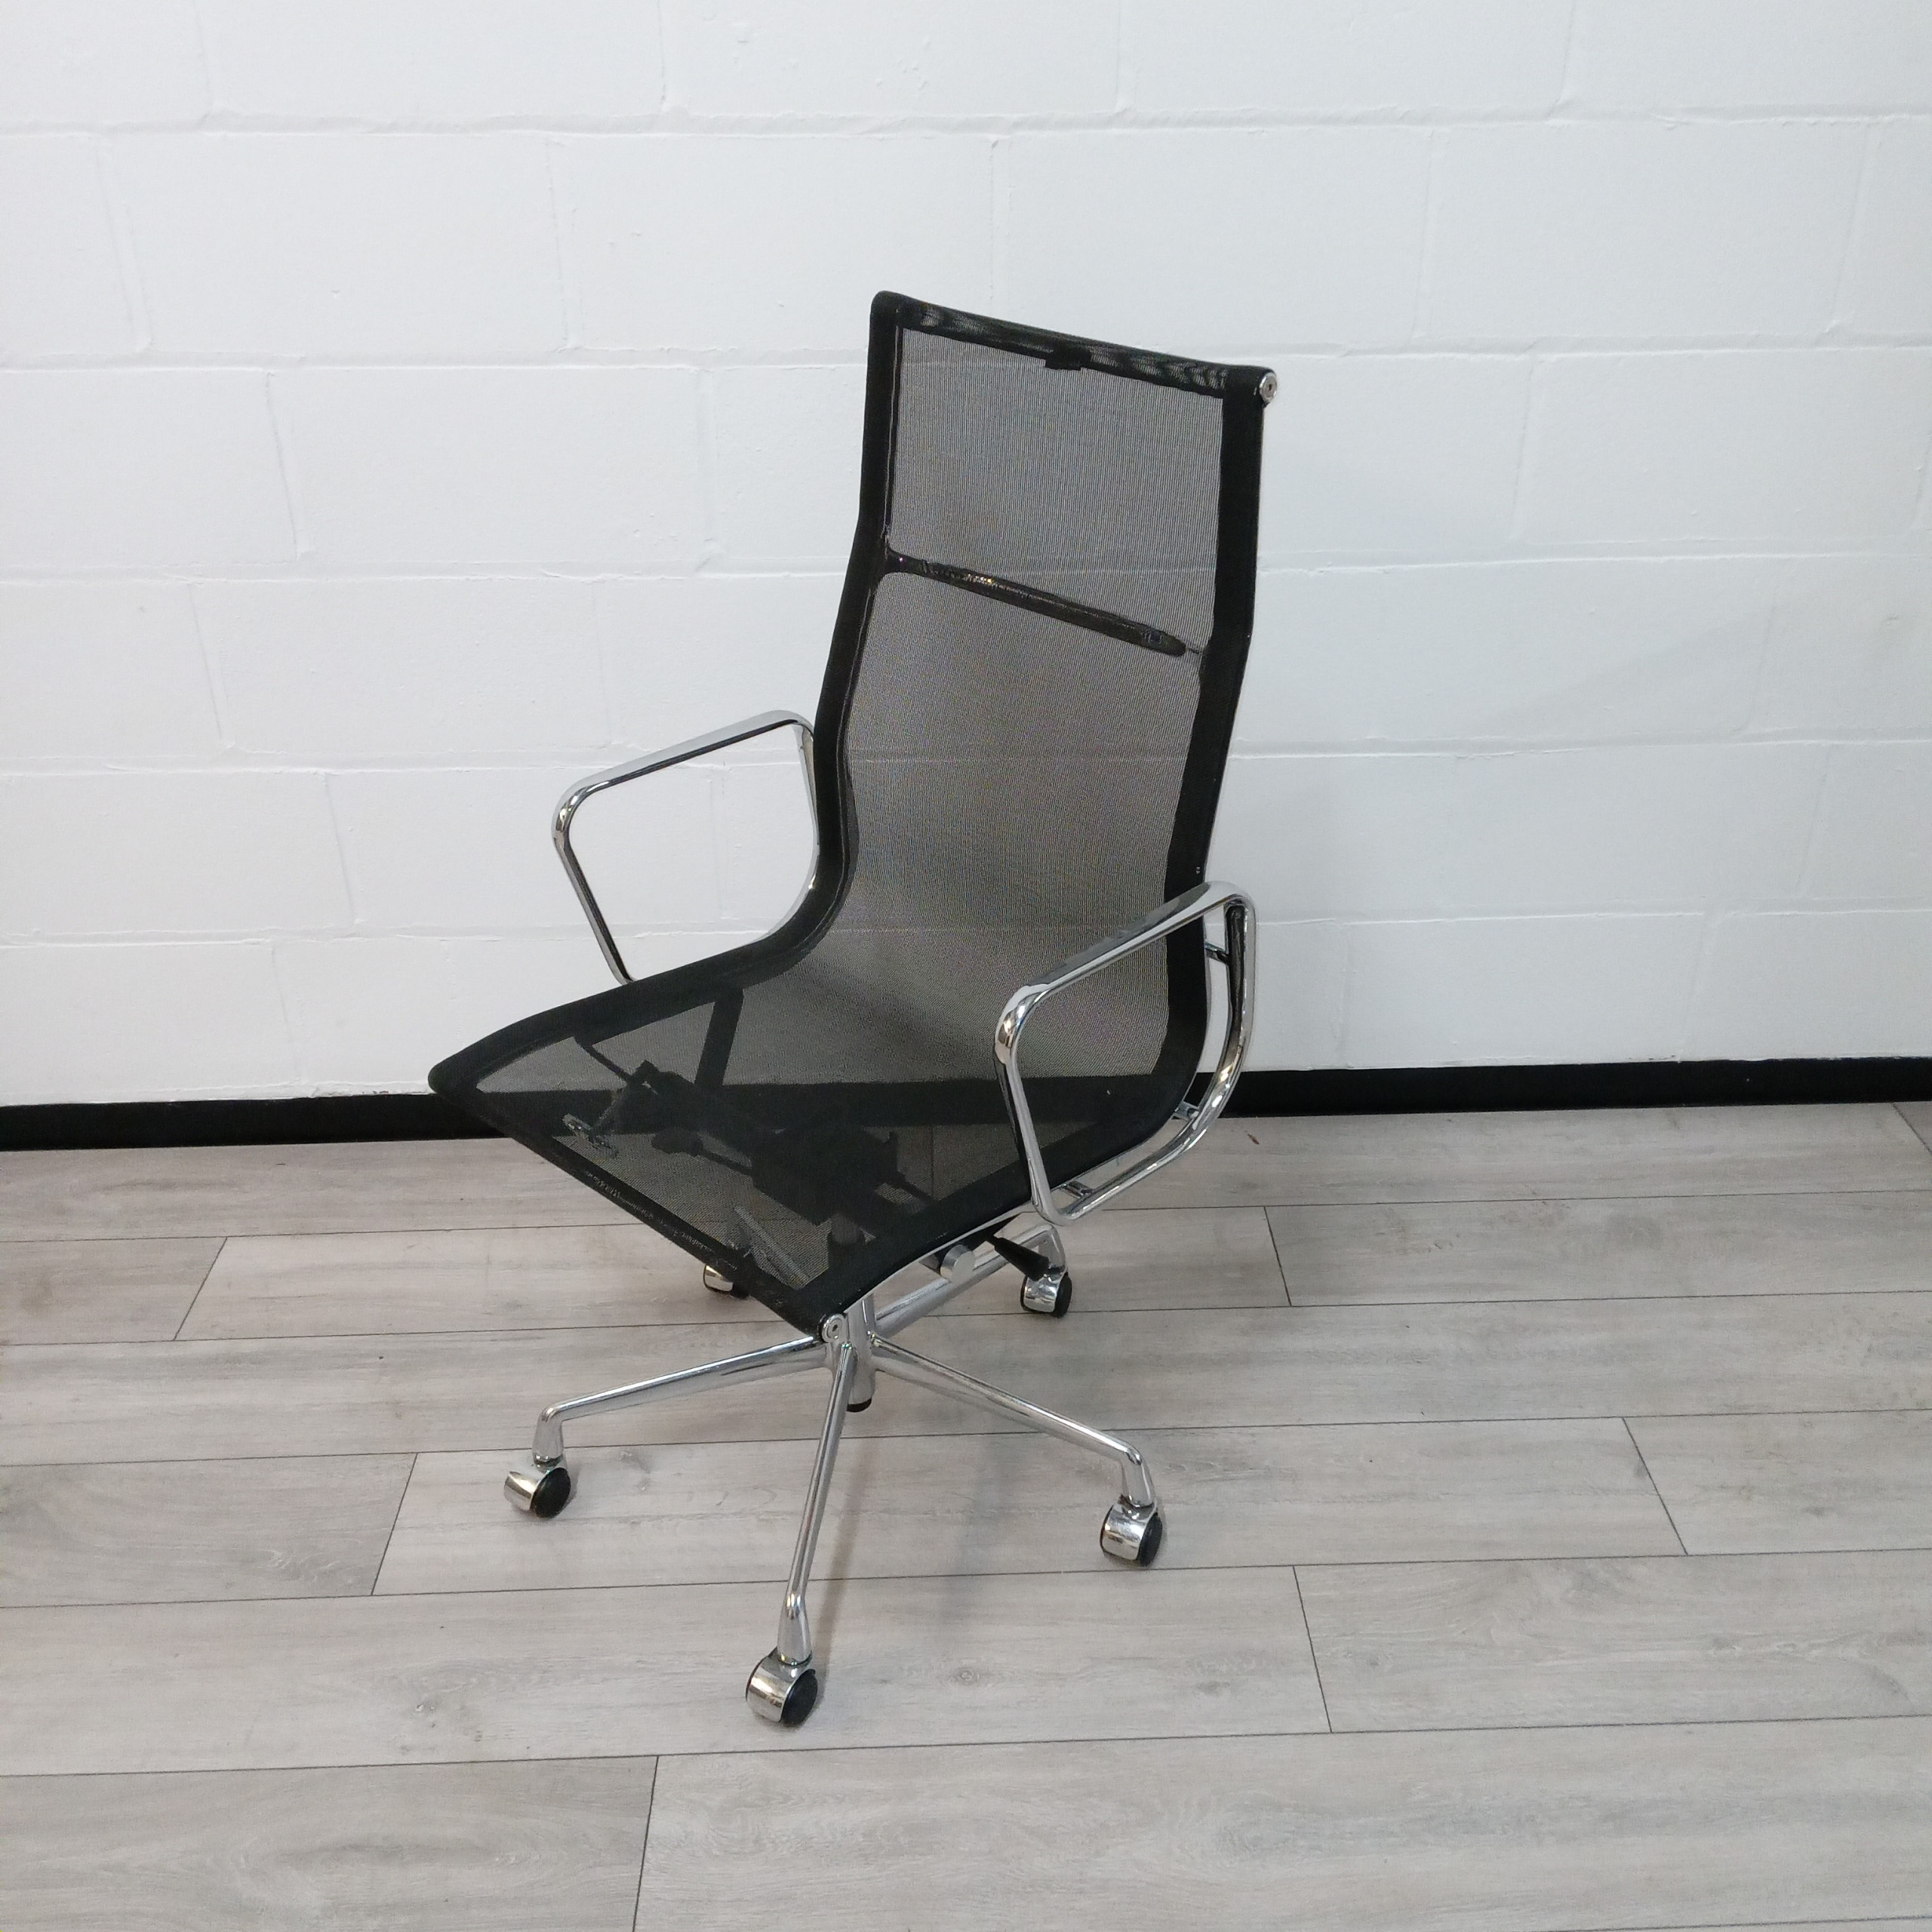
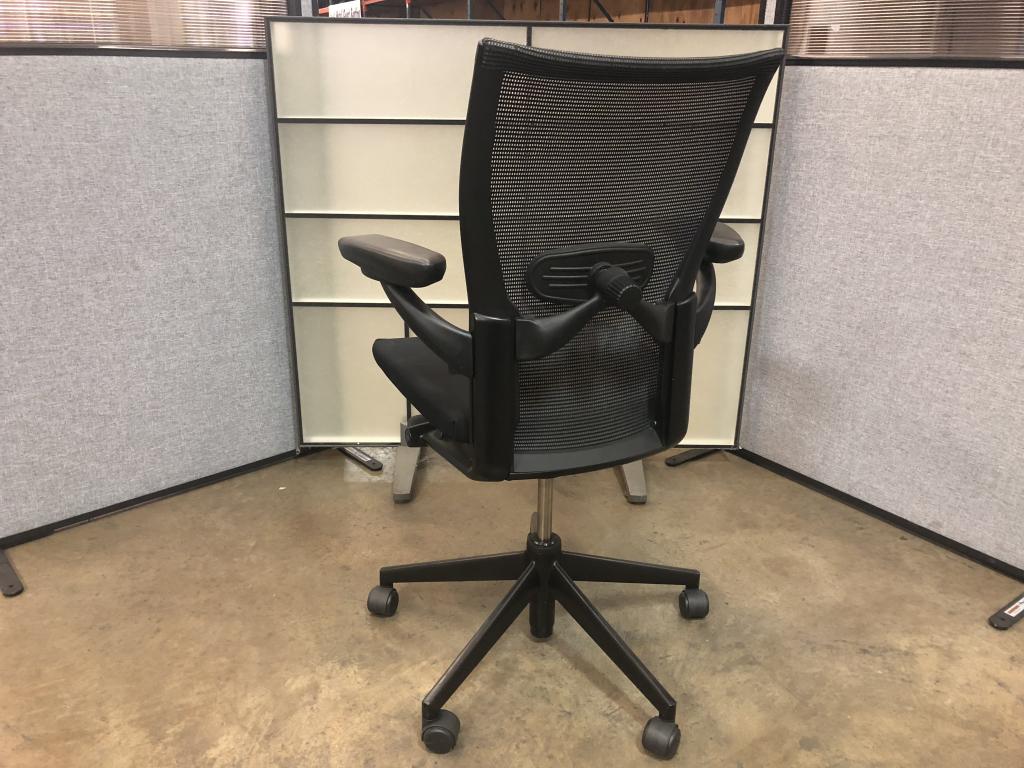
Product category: items_chair
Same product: no